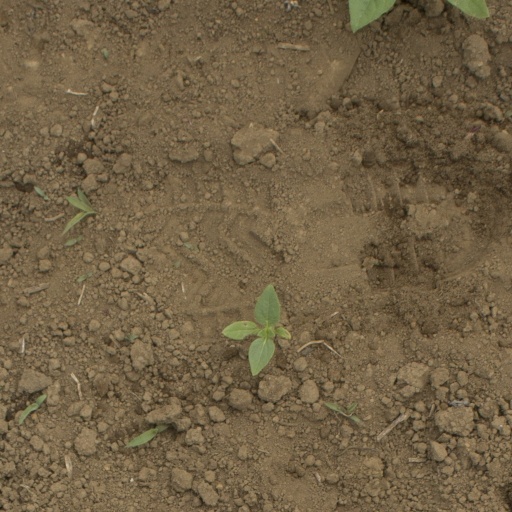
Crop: Jerusalem artichoke